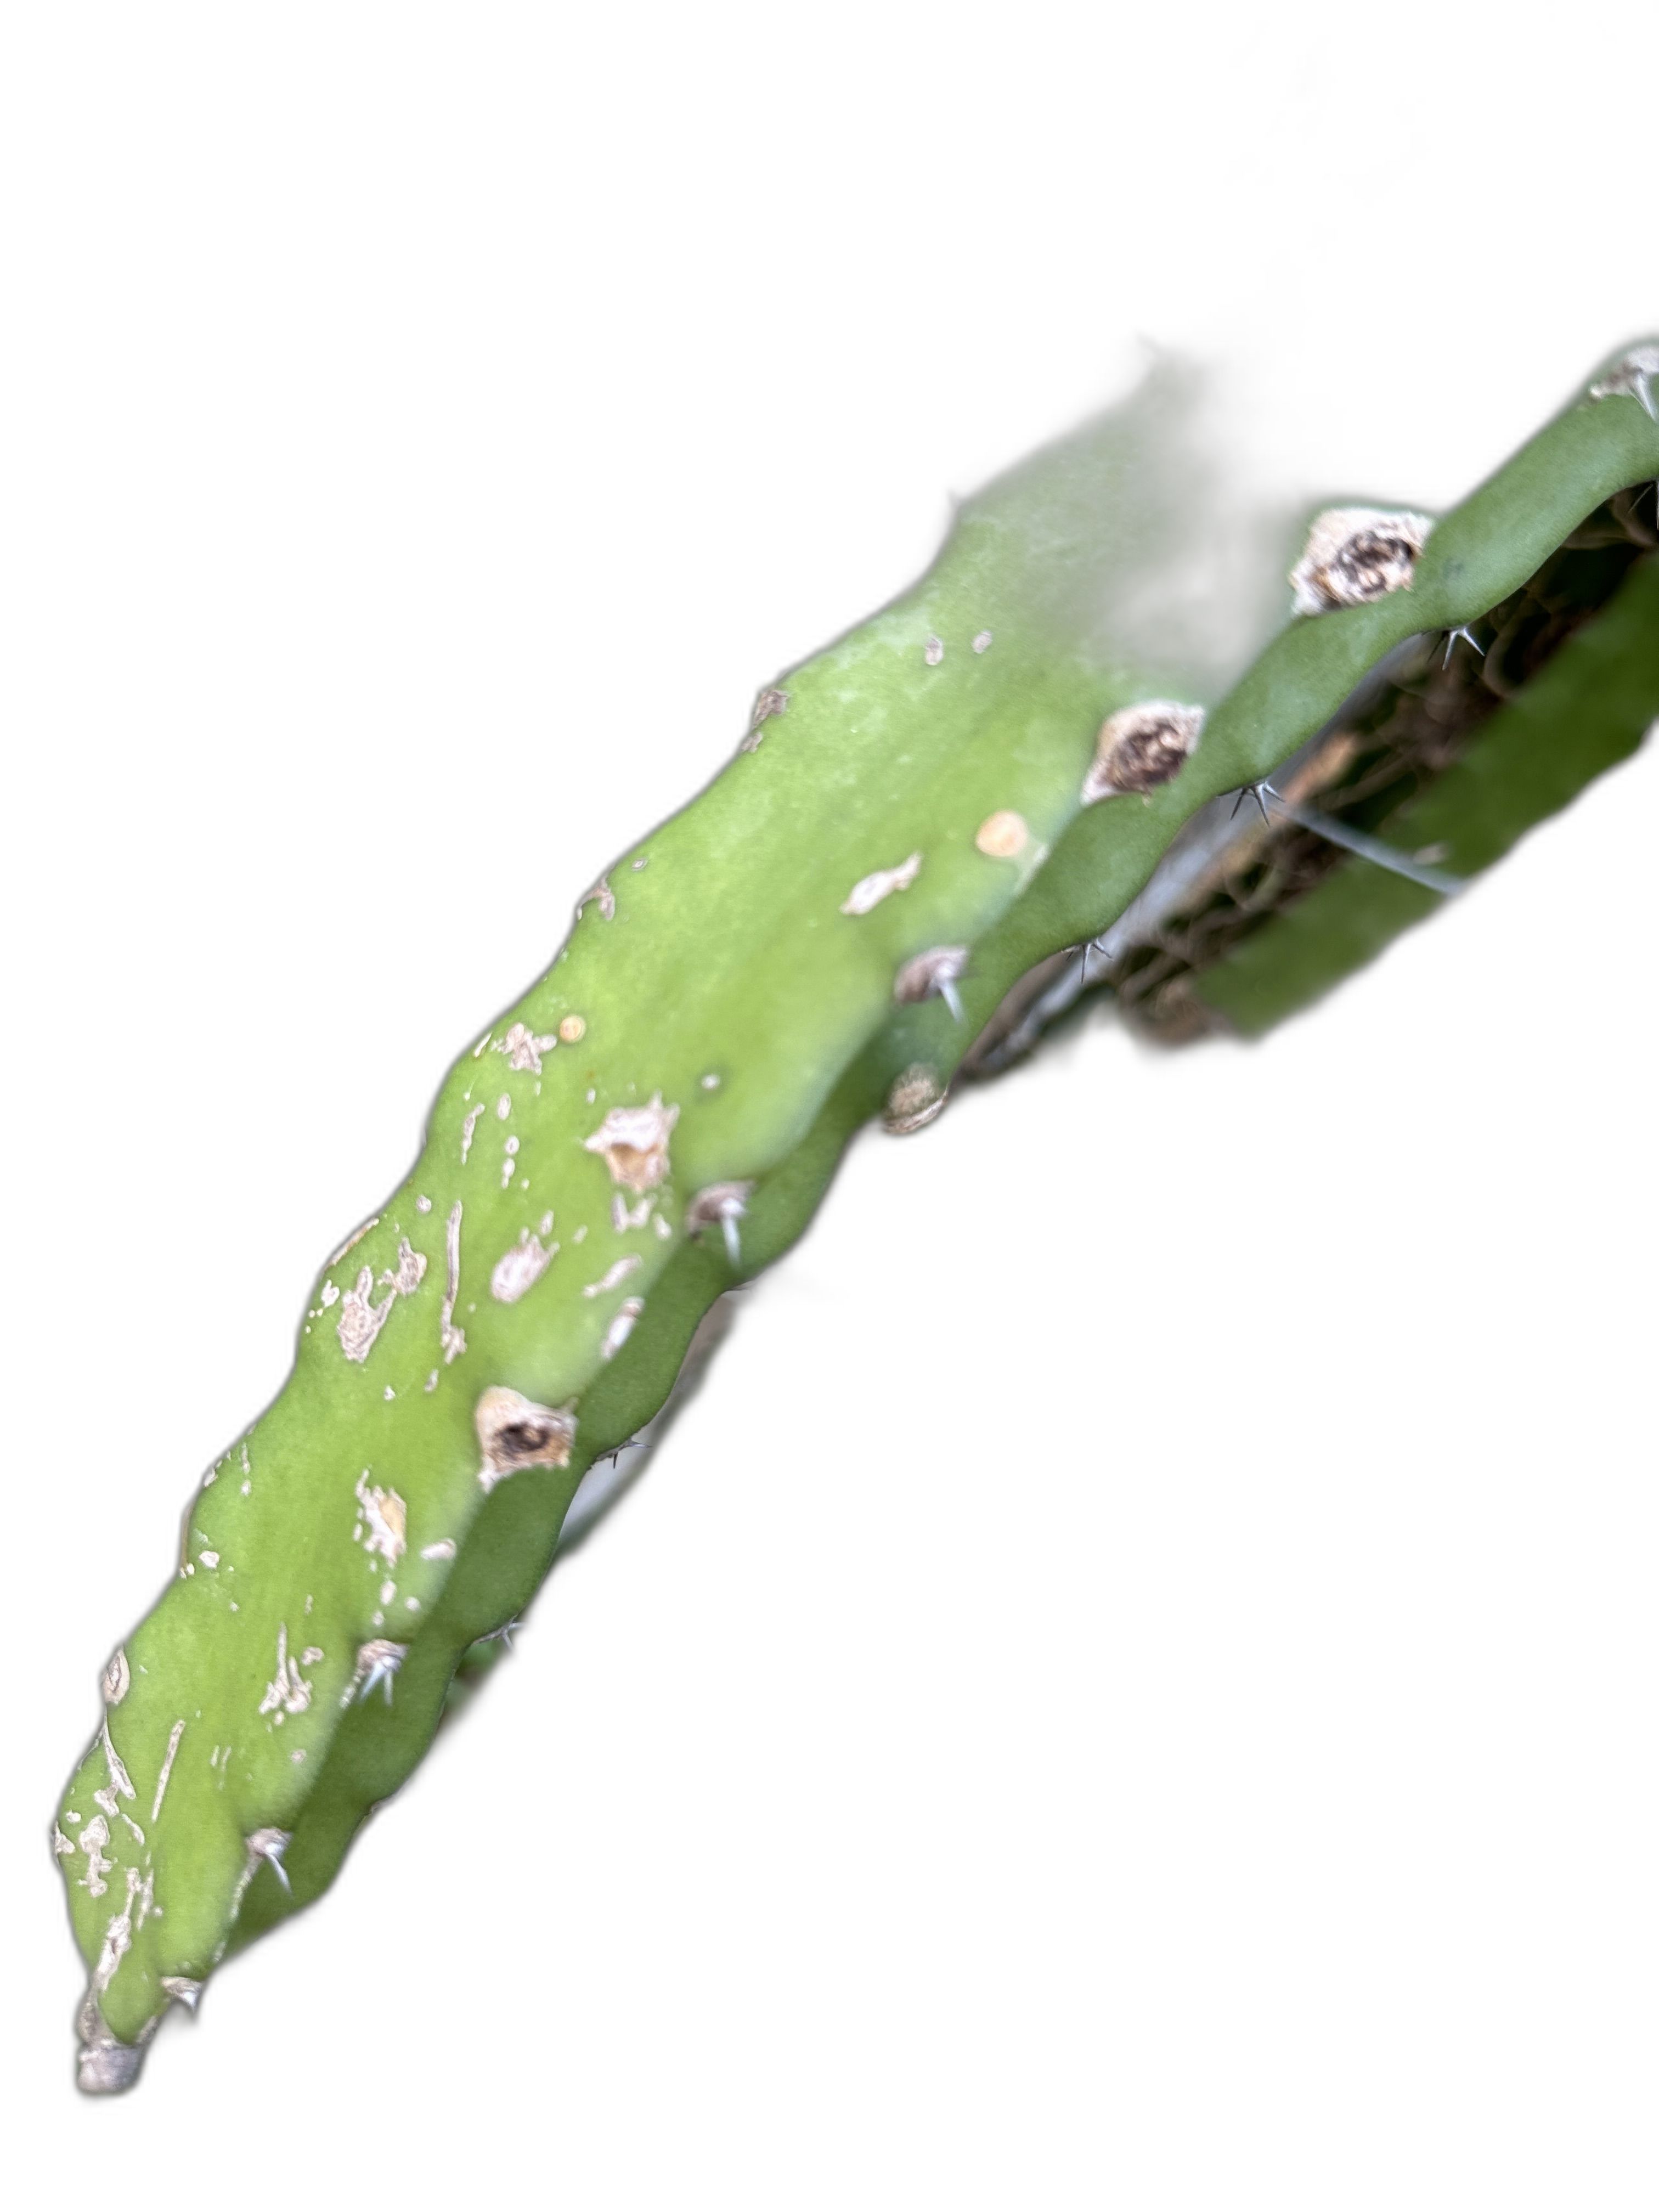
Label: Bad leaf